Bristol group

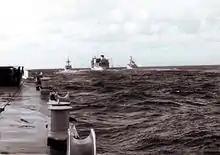
"Olna" refueling two frigates at sea in May 1982

The Bristol group was a group of British warships that were sent to the "Total Exclusion Zone" as reinforcements late in the Falklands War. The majority sailed from the UK on 10 May 1982. The group consisted of: